Henry Clay Frick House

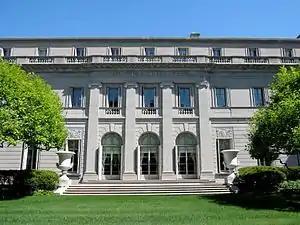
Exterior portico on Fifth Avenue

After Frick unsuccessfully tried to acquire the Vanderbilt House, he began looking for another residence, since the Vanderbilt Mansion did not meet his personal criteria for a house that was "always the best". Frick expressed interest in a site on the east side of Fifth Avenue between 70th and 71st streets, which housed the Lenox Library. The library building occupied a site. The site was about a mile south of the Andrew Carnegie Mansion, built for Frick's partner-turned-rival in 1902. Although an urban legend posits that Frick had promised to "make Carnegie's place look like a miner's shack", there is no evidence that Frick ever said these words. Rather, Frick may have become interested in the library site because it was higher than the neighboring blocks were.